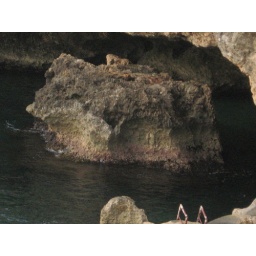
under blue castle